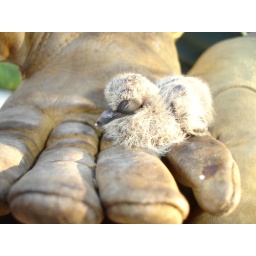
Apparently there was a nest in our palm tree and the baby bird fell out